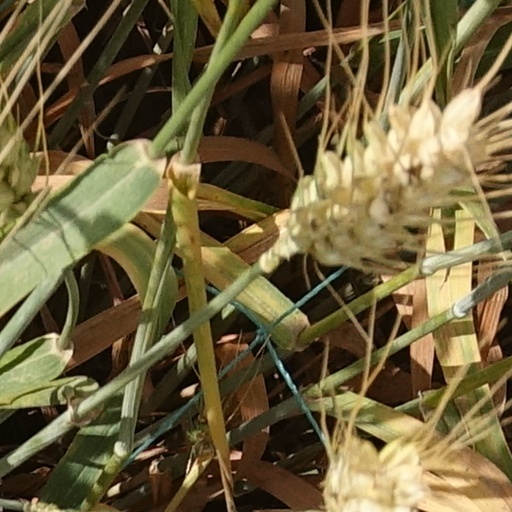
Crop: wheat